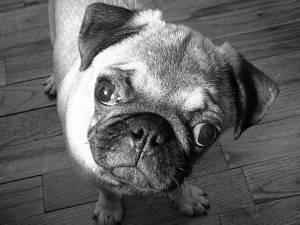
pug